Anarchism in Ukraine

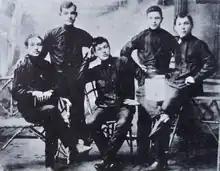
Members of the Black Banner.

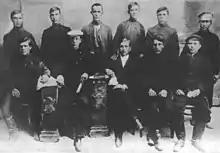
Members of the Union of Poor Peasants, including Nestor Makhno (bottom-left).

Juda Grossman described the rise of anarchist groups in the wake of the revolution as though they "sprang up like mushrooms after a rain". Jewish anarchist groups sprouted up throughout many of the small towns in the Pale, while in the cities of Ukraine, the anarchist movement that had first appeared in Odesa and Katerynoslav had spread to Kyiv and Kharkiv. In Huliaipole, the Union of Poor Peasants was formed to carry out expropriations against the rich, with a young Nestor Makhno joining the group and later being arrested and imprisoned for killing a police officer. The Black Banner, a terrorist organization inspired by the insurrectionary anarchism of Mikhail Bakunin, grew to include a large membership of Russians, Ukrainians and Jews. In Katerynoslav, Odesa and Sevastopol, the Black banner organized a number of detachments that carried out bombings on buildings, murdered and robbed rich people, and fought with the police in the streets. Even the merchant vessels that docked in Odesa's port became the target of expropriations. At his trial, a member of the Odesa branch of the Black Banner explained their method of "motiveless terror":